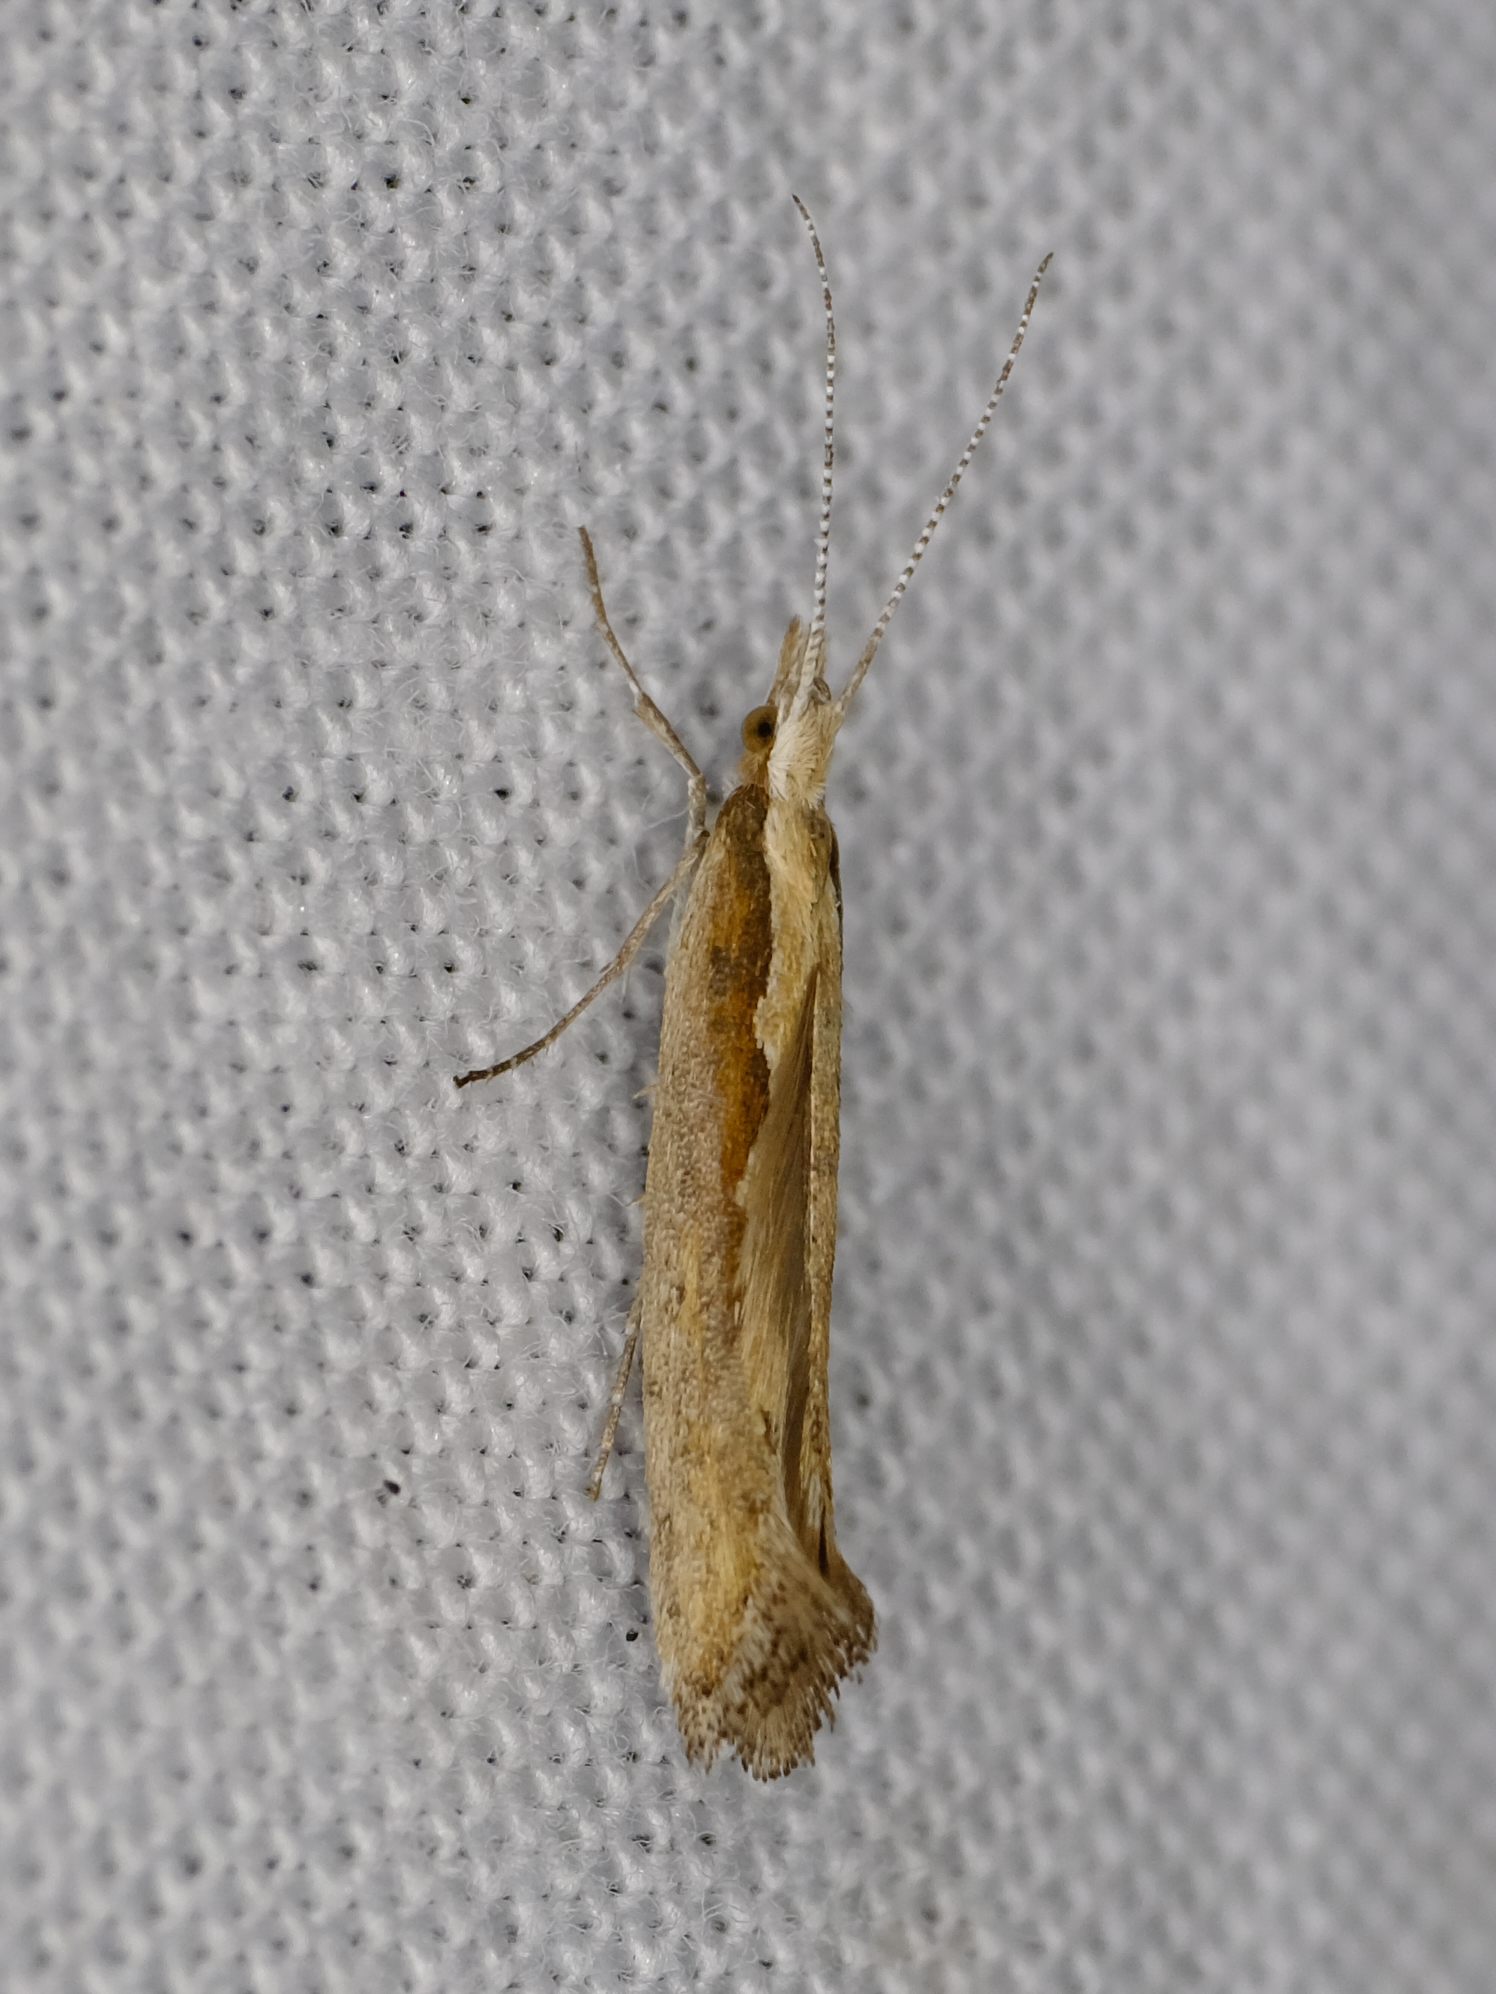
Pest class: diamondback_moth